Georg Menzinsky

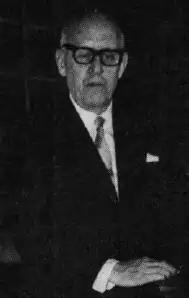
Georg Menzinsky

Dr. Georg Menzinsky (26 September 1907 – 24 January 1981) was a Swedish philatelist who was added to the Roll of Distinguished Philatelists in 1957. He was chairman of the jury at the STOCKHOLMIA 55 stamp exhibition.